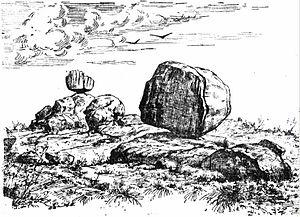
Dessin de Honoré Jacquinot de 1886, paru dans les Bulletins de la Société d'anthropologie de Paris et représentant la Griffe du Diable et la Pierre qui croule à Dettey (Saône-et-Loire, France)
Les monuments mégalithiques du Morvan sont pour la plupart des chaos granitiques, donc d'origine naturelle. Certains toutefois ont été érigés ou taillés par la main humaine.